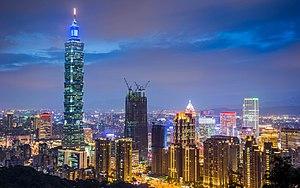
L'heure bleue est la période entre le jour et la nuit où le ciel se remplit presque entièrement d'un bleu plus foncé que le bleu ciel du jour.